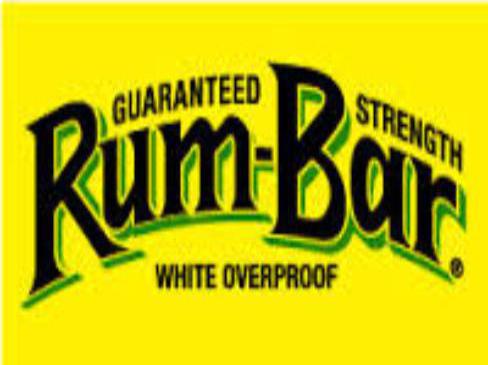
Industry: Food